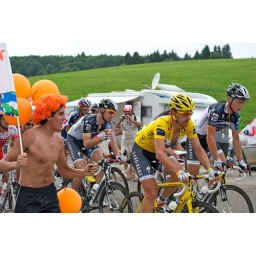
Fabian Cancellara is considering whether to instruct Jens Voigt to kill and eat the guy in the orange who's running alongside.